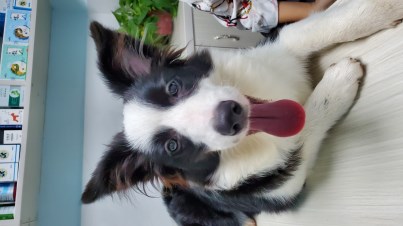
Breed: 2594-n000109-Border_collie